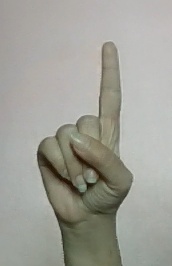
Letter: bb